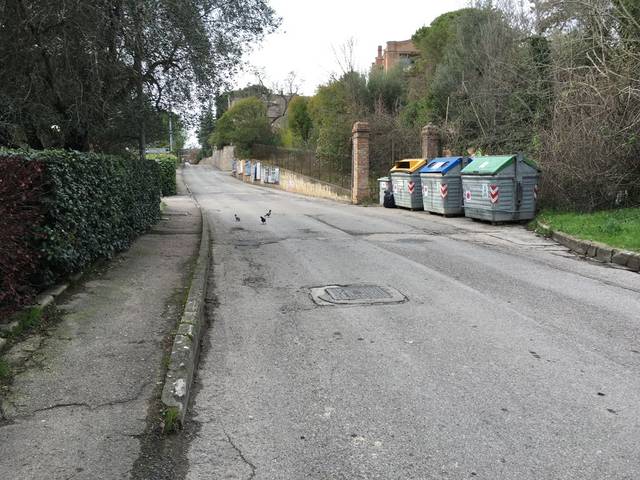
Region: Italy
Coordinates: 43.103, 12.368